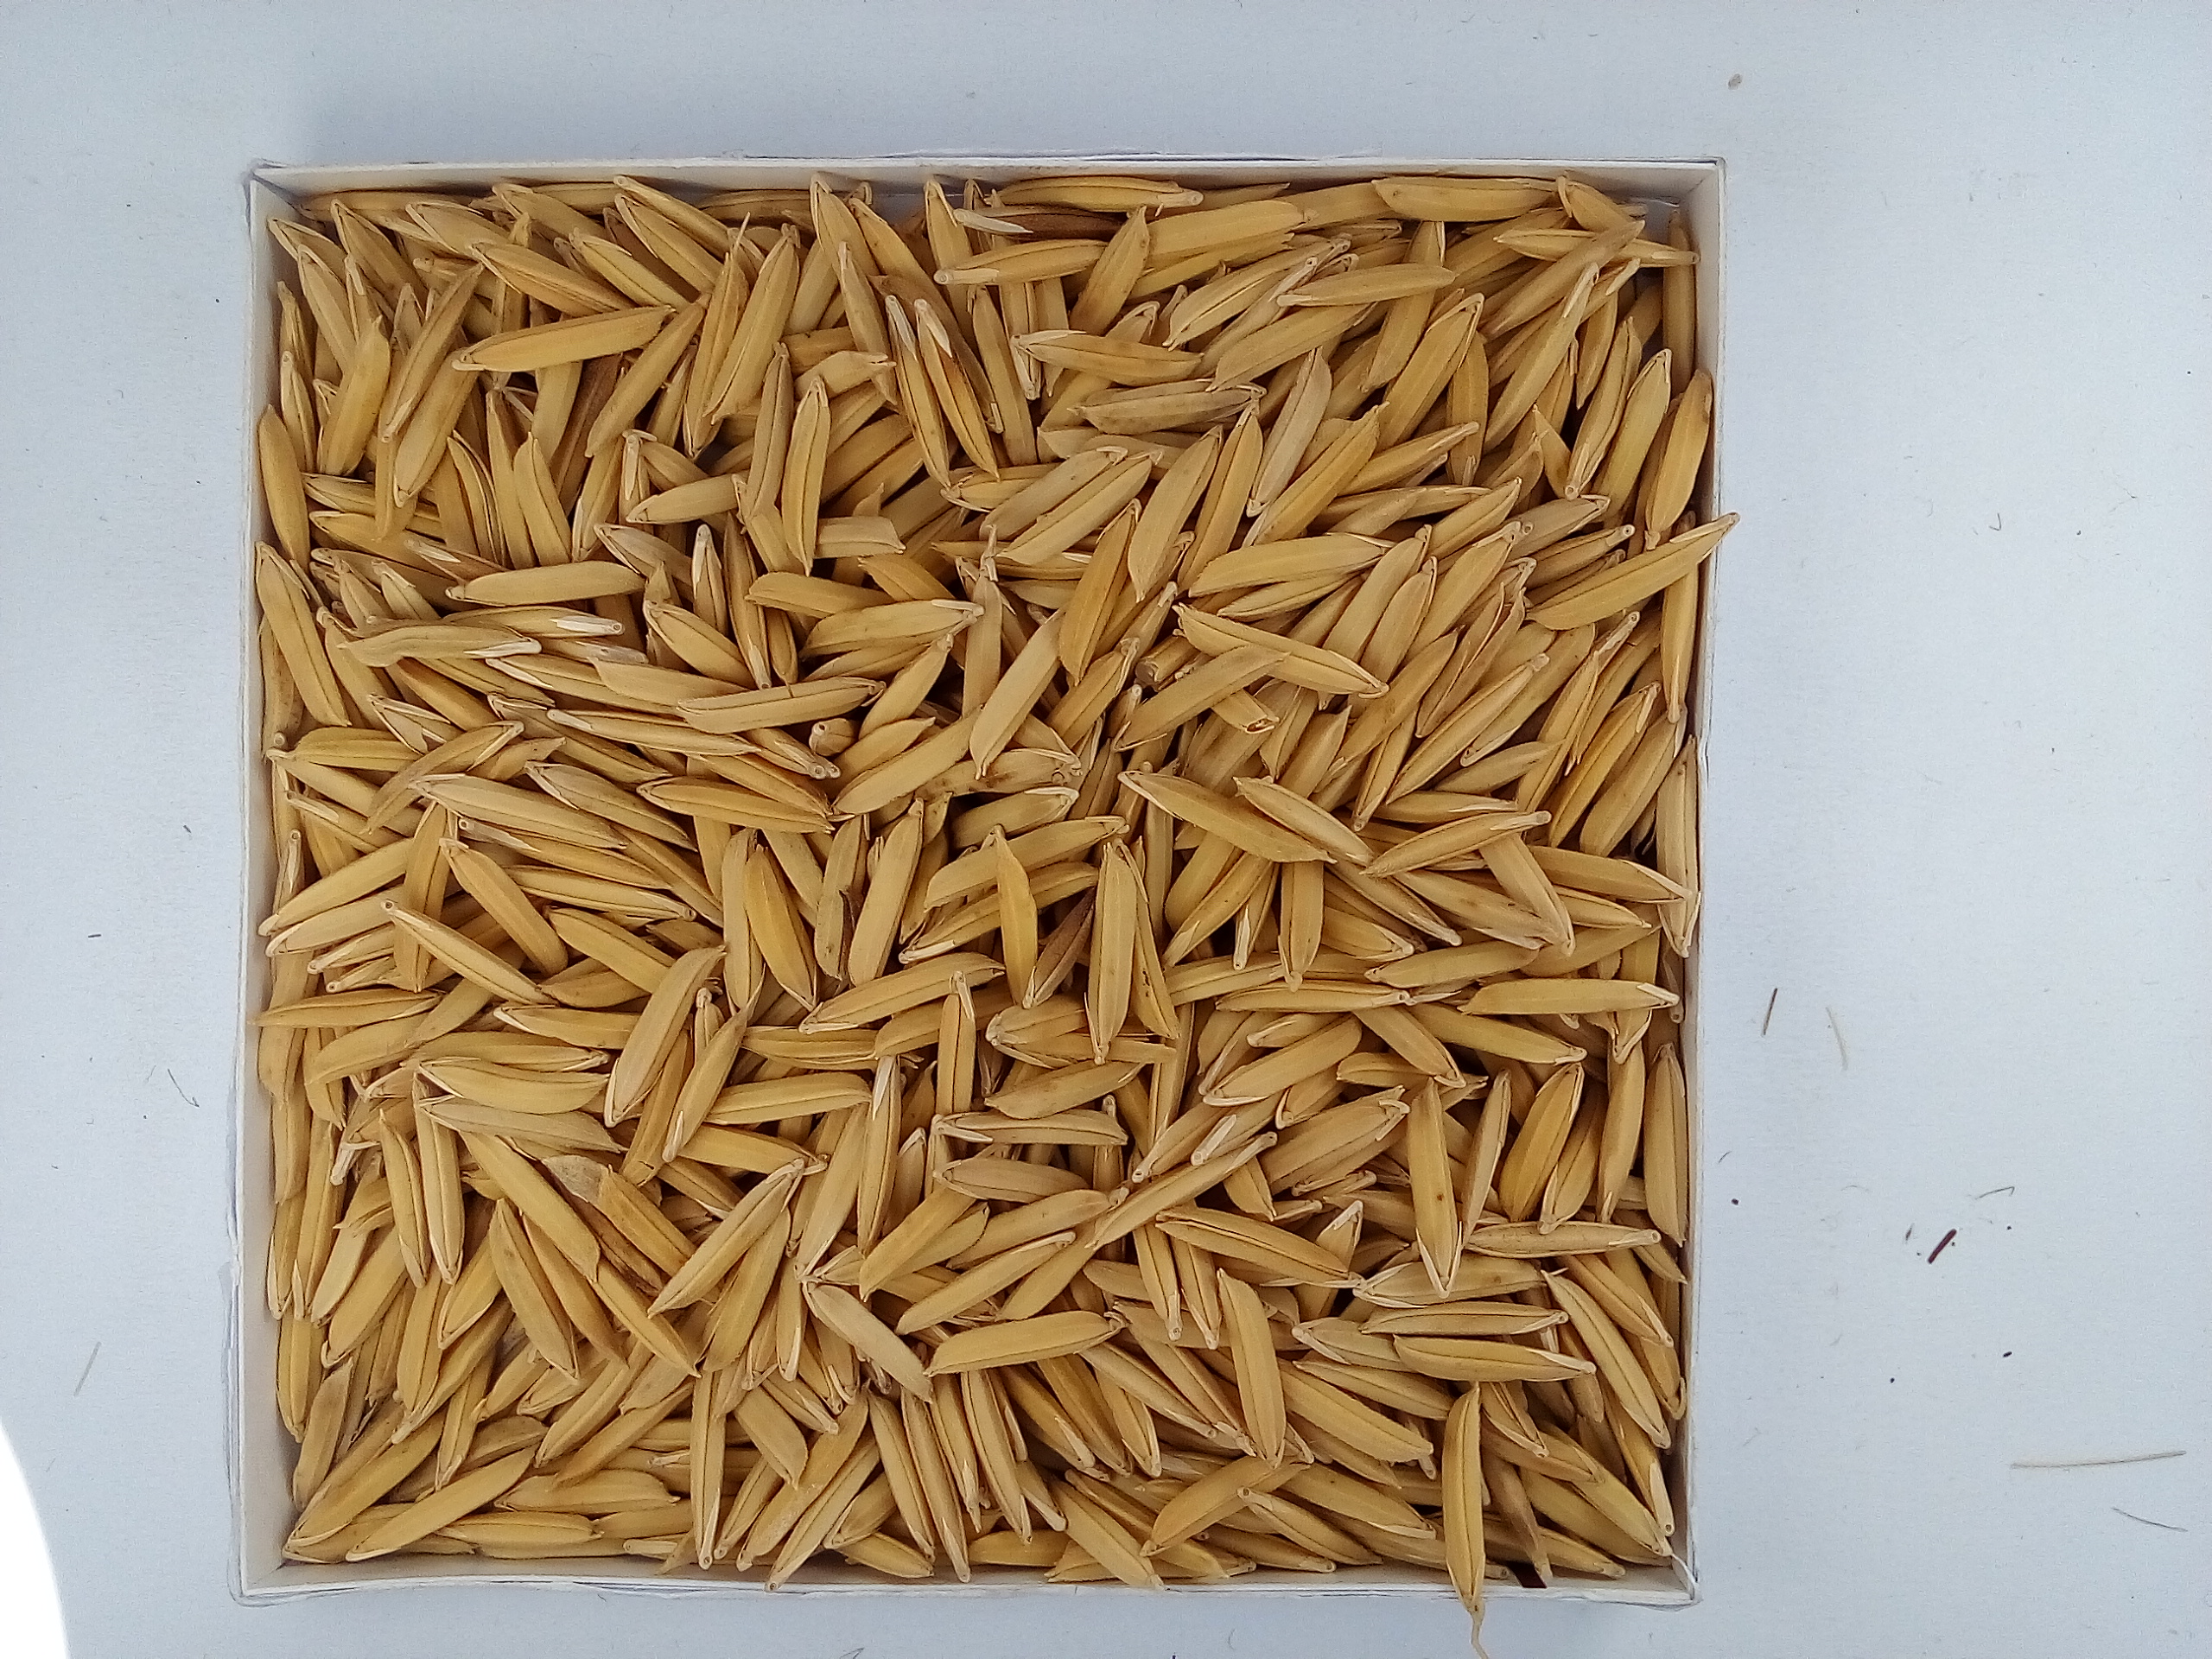
Rice seed variety: Unknown